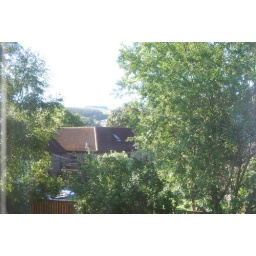
view from bedroom window in summer 2009 1